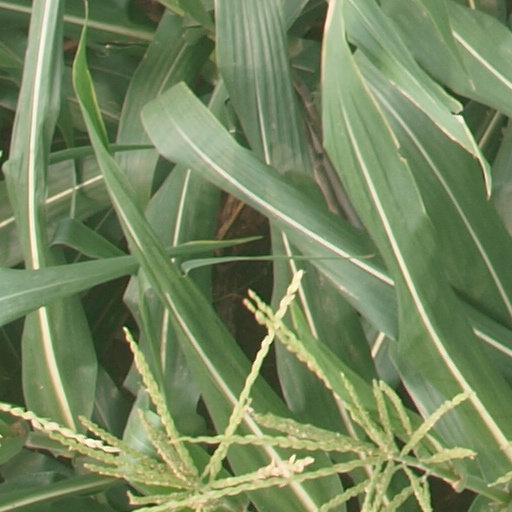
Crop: maize; corn